Tallinn Music Week

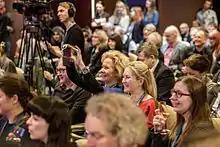
TMW Conference opening at Nordic Hotel Forum

Besides music industry ABC, the TMW conference has looked into the impact of arts as an engine for the economy and the functioning of an innovative society while offering inspiration to around 1,000 music professionals, creatives, entrepreneurs and policy makers from different areas. Important keywords throughout the event have been civil activism and sustainable development. TMW's conference was the first international conference in Estonia to reach a gender balance among speakers in 2018.